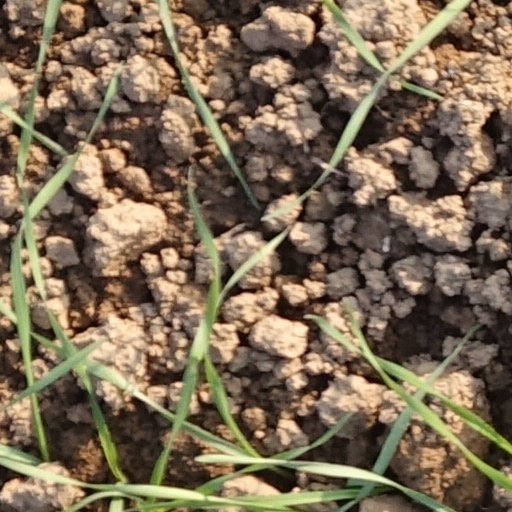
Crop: wheat